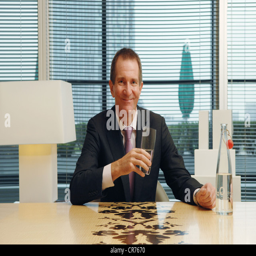
person sitting at a desk with a bottle and glass of water